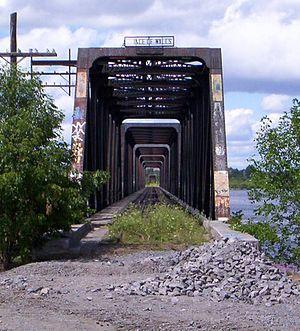
Le pont Prince de Galles est un pont ferroviaire qui enjambe la rivière Outaouais qui lie Ottawa, Ontario à Gatineau, Québec. Il se connectait avec la ligne du Canadien Pacifique jusqu'à Lebreton.